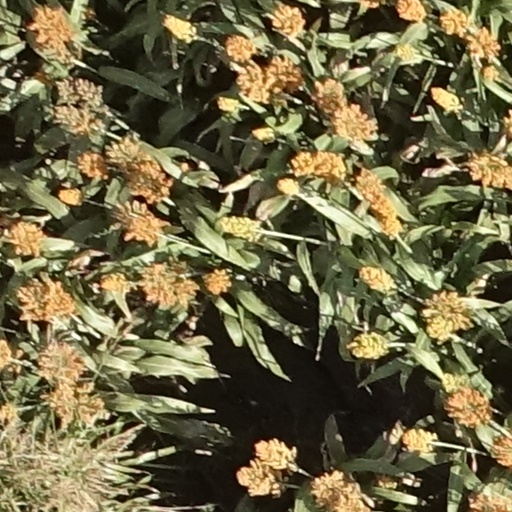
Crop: sorghum